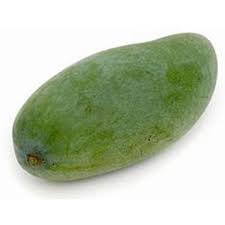
Label: Mango